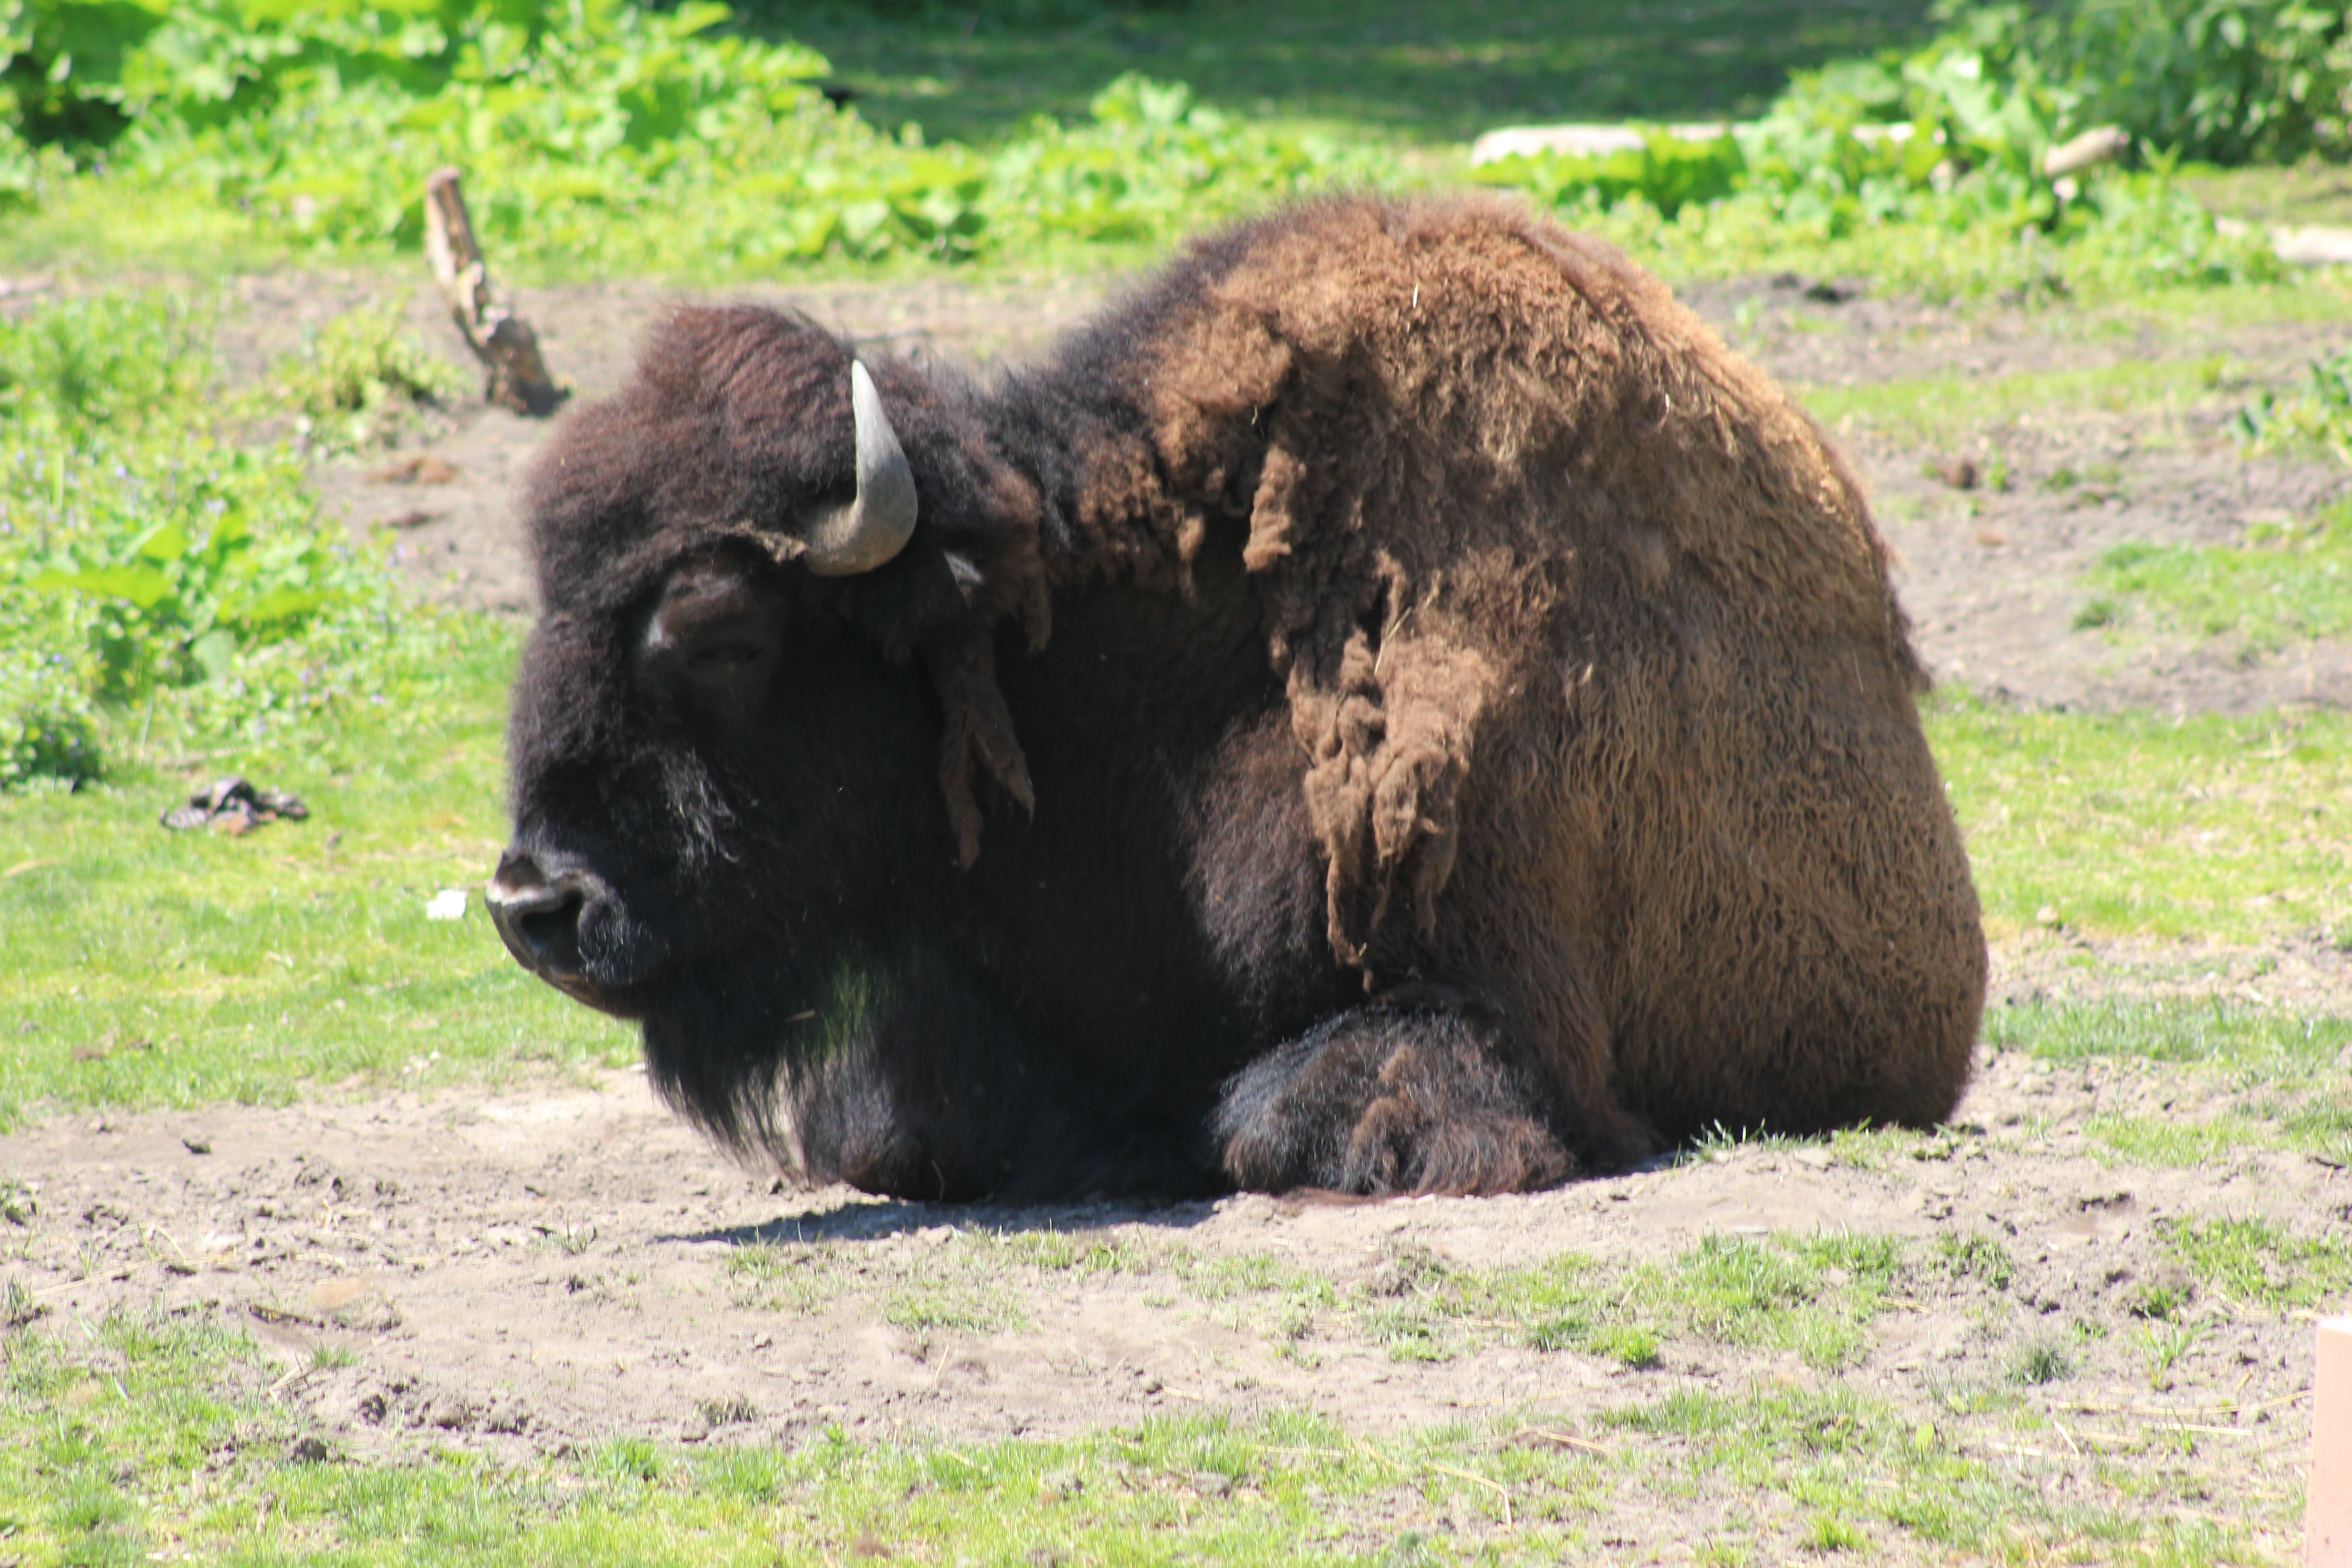
nature, field, animal, wildlife, wild, zoo, fur, cattle, grazing, brown, mammal, fauna, outdoors, power, endangered, vertebrate, bison, safari, hoofed, cattle like mammal, muskox